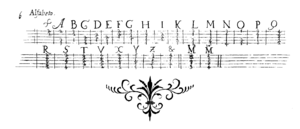
Alfabeto représentant les accords sur la guitare baroque par Francesco Corbetta
Francesco Corbetta ou Francisque Corbett, né vers 1615 à Pavie en Lombardie et mort en 1681 à Paris, est un guitariste et compositeur italien pour la guitare baroque.